Tevet

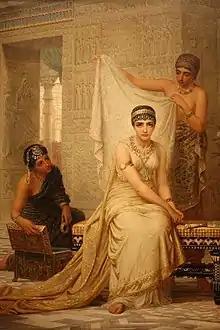
On the 1st of Tevet, Esther was crowned Queen of Persia.

Tevet (Hebrew: , "Ṭevet"; ; from Akkadian ) is the fourth month of the civil year and the tenth month of the ecclesiastical year on the Hebrew calendar. It follows Kislev and precedes Shevat. It is a month of 29 days. Tevet usually occurs in December–January on the Gregorian calendar. In the Babylonian calendar its name was Araḫ Ṭebētum, the "muddy month".